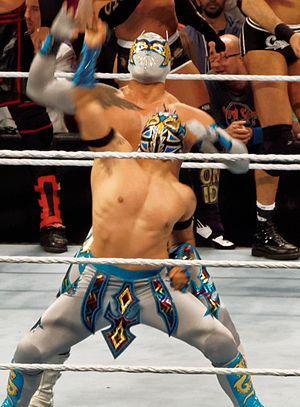
The Lucha Dragon est une équipe de catcheurs travaillant à la World Wrestling Entertainment, une fédération de catch américaine. L'équipe se compose des catcheurs masqués Kalisto et Sin Cara qui sont tous deux américains d'origine mexicaines. Cette équipe se forme au sein de la NXT, le club-école de la WWE, avant de rejoindre les émissions principales de la fédération. Ensemble ils remportent le tournoi pour désigner les challengers pour le championnat par équipe de la NXT et par la suite cette ceintures qu'ils gardent pendant près de quatre mois. Ils rejoignent ensuite les émissions principales de la WWE.